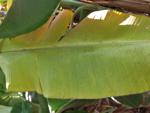
Label: xamthomonas